Wildlife of Phitsanulok province

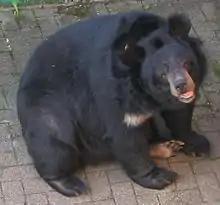
Asiatic bear

Although there are only eight living species of bear, they are widespread, appearing in a wide variety of habitats throughout the Northern Hemisphere and partially in the Southern Hemisphere. Common characteristics of modern bears include a large body with stocky legs, a long snout, shaggy hair, paws with five nonretractile claws, and a short tail. The Department of National Parks reports that there are Asiatic black bears ("Ursus thibetanus") living in the wild in Phitsanulok Province. This bear species has been classified as a vulnerable species, meaning likely to become endangered unless the circumstances threatening its survival and reproduction improve.